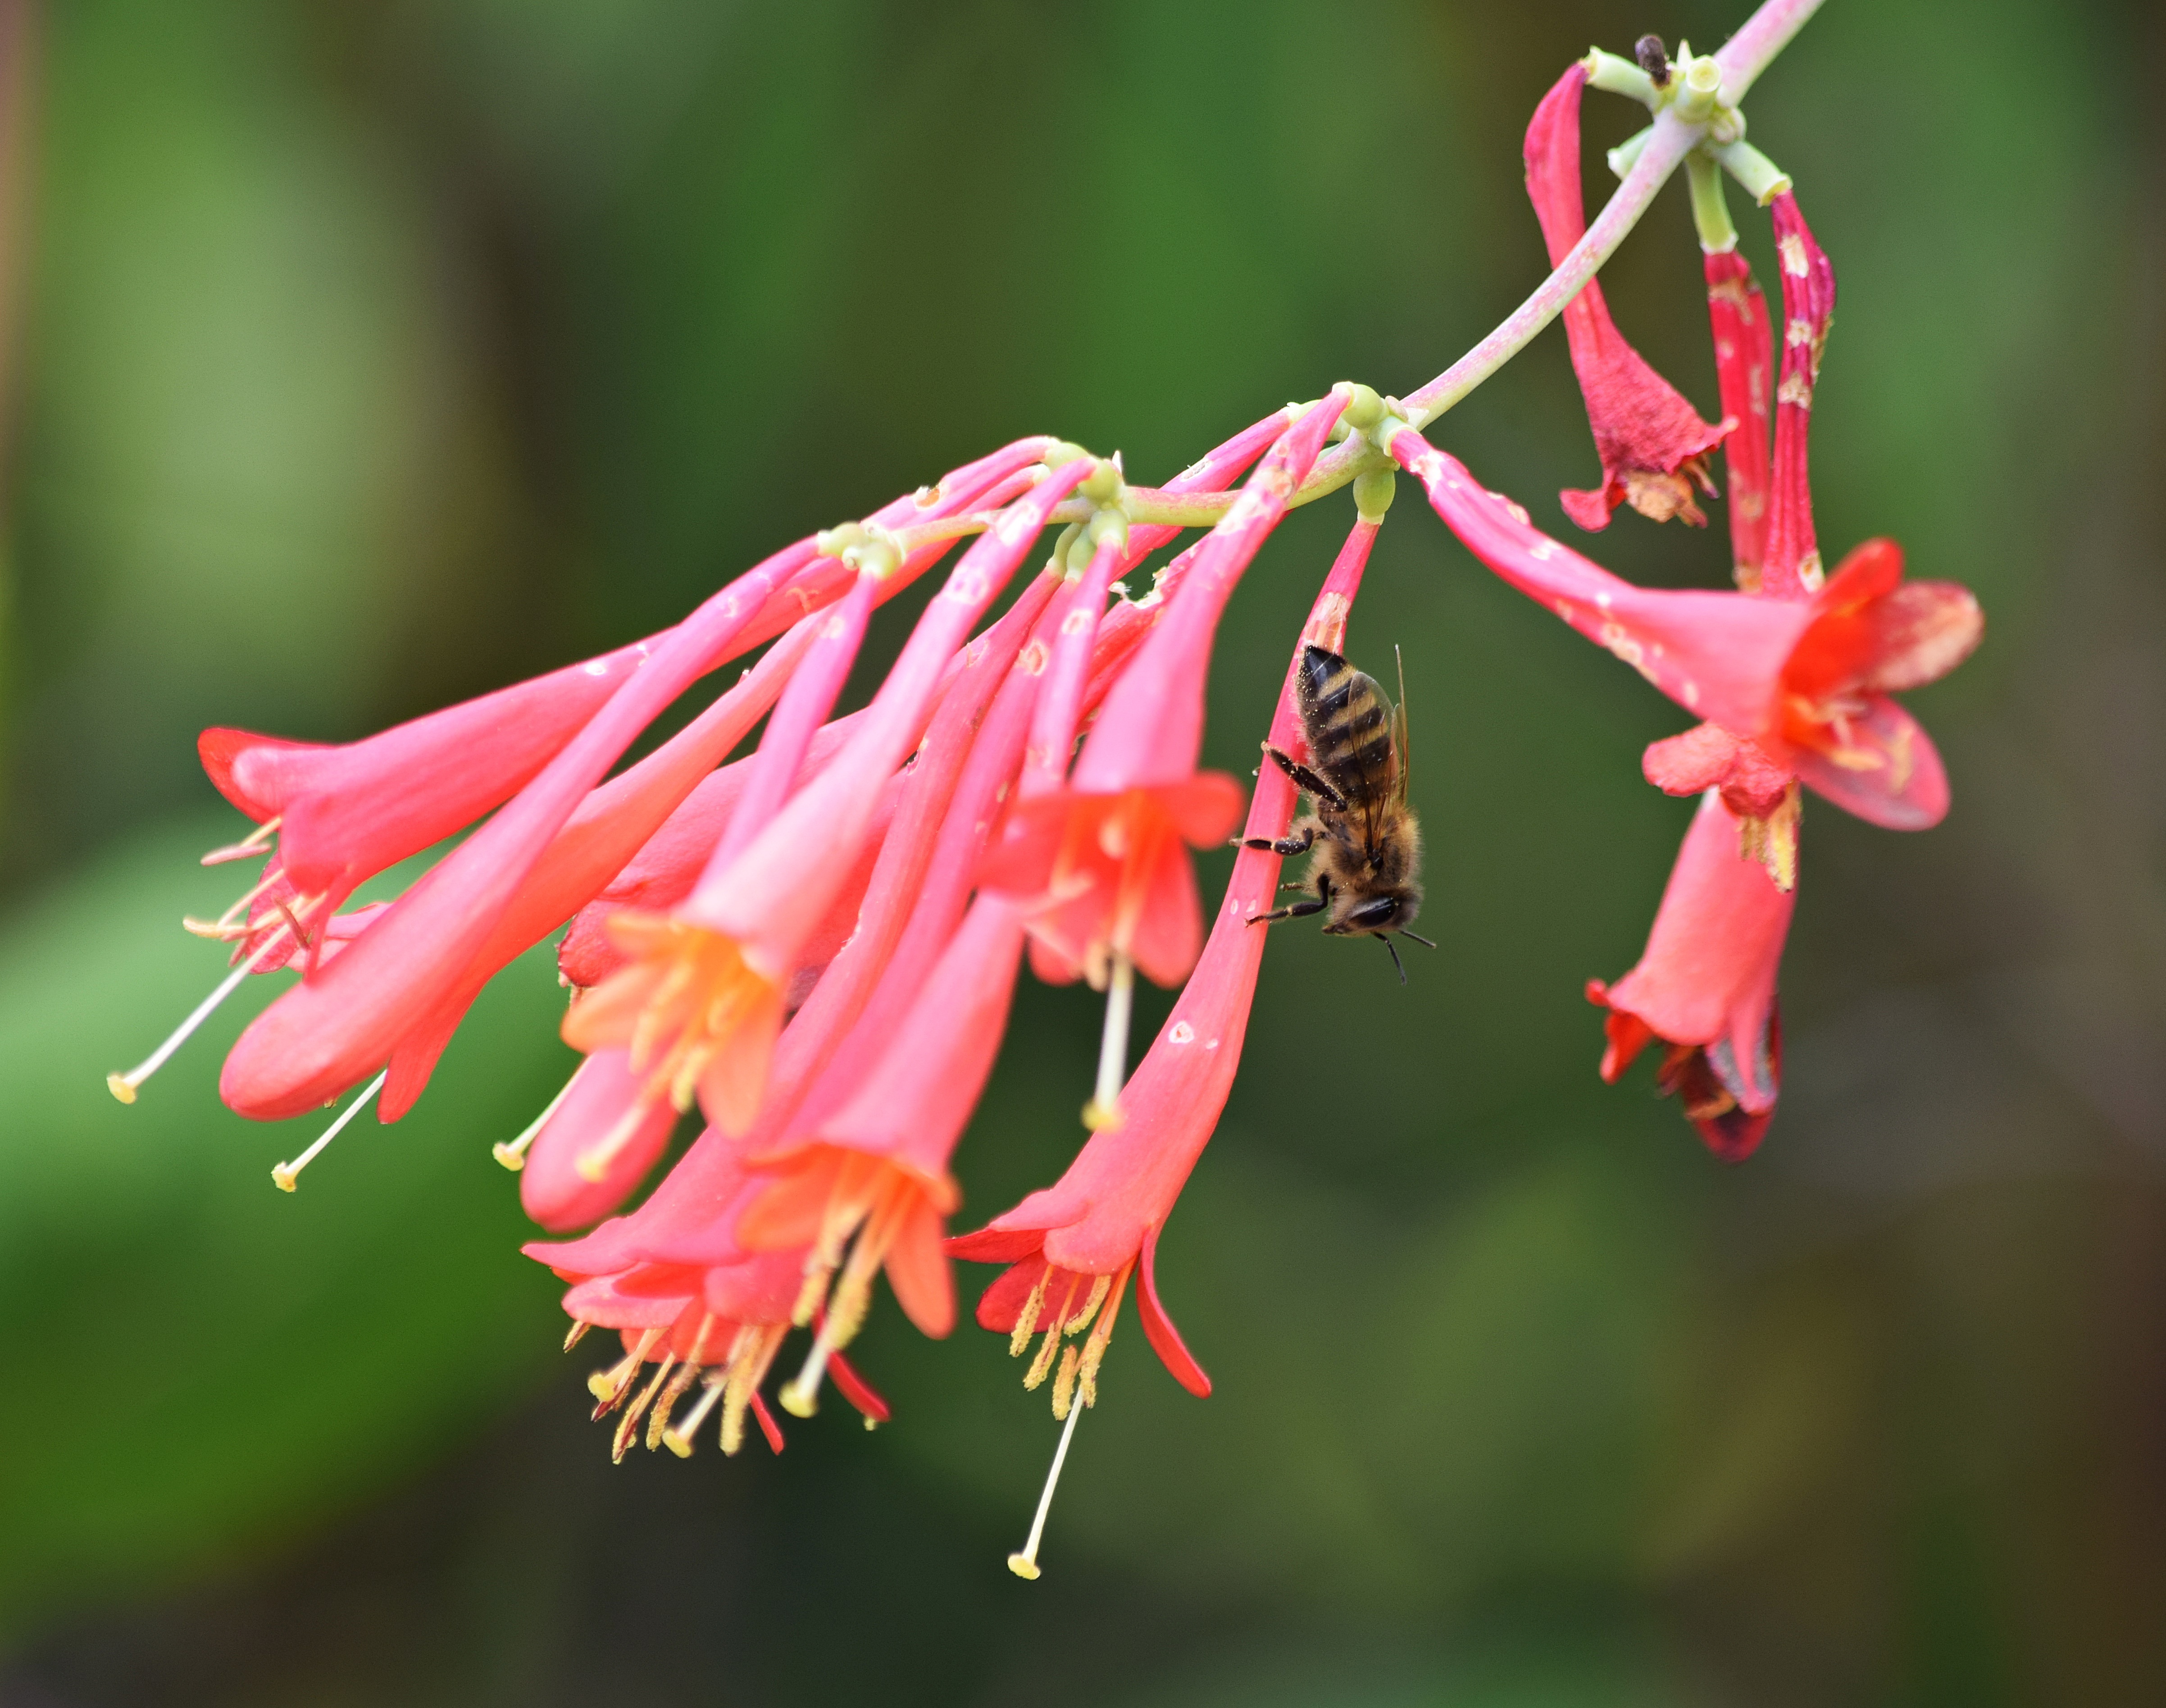
nature, grass, blossom, plant, photography, leaf, flower, petal, summer, pollination, green, red, macro, botany, garden, flora, wildflower, close up, vegetation, shrub, bee, insects, blooms, macro photography, flowering plant, boost, osa, plant stem, land plant